Jibondhuli

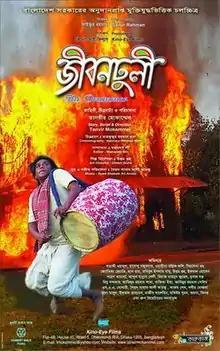

Jibondhuli, also known as The Drummer, is a 2014 Bangladeshi Bengali-language drama film written and directed by Tanvir Mokammel, produced under Kino-Eye Films. The film is based on the Bangladesh Liberation War in 1971, circulating around a lower caste Hindu dhak player. The film was set to be released in December 2013, but eventually premiered in Dhaka on February 14, 2014. Jibondhuli was also premiered at the National Art Gallery of the Shilpakala Academy on October 20, 2017, along with Pich Dhala Path and Monpura.